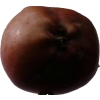
Label: Apple 18